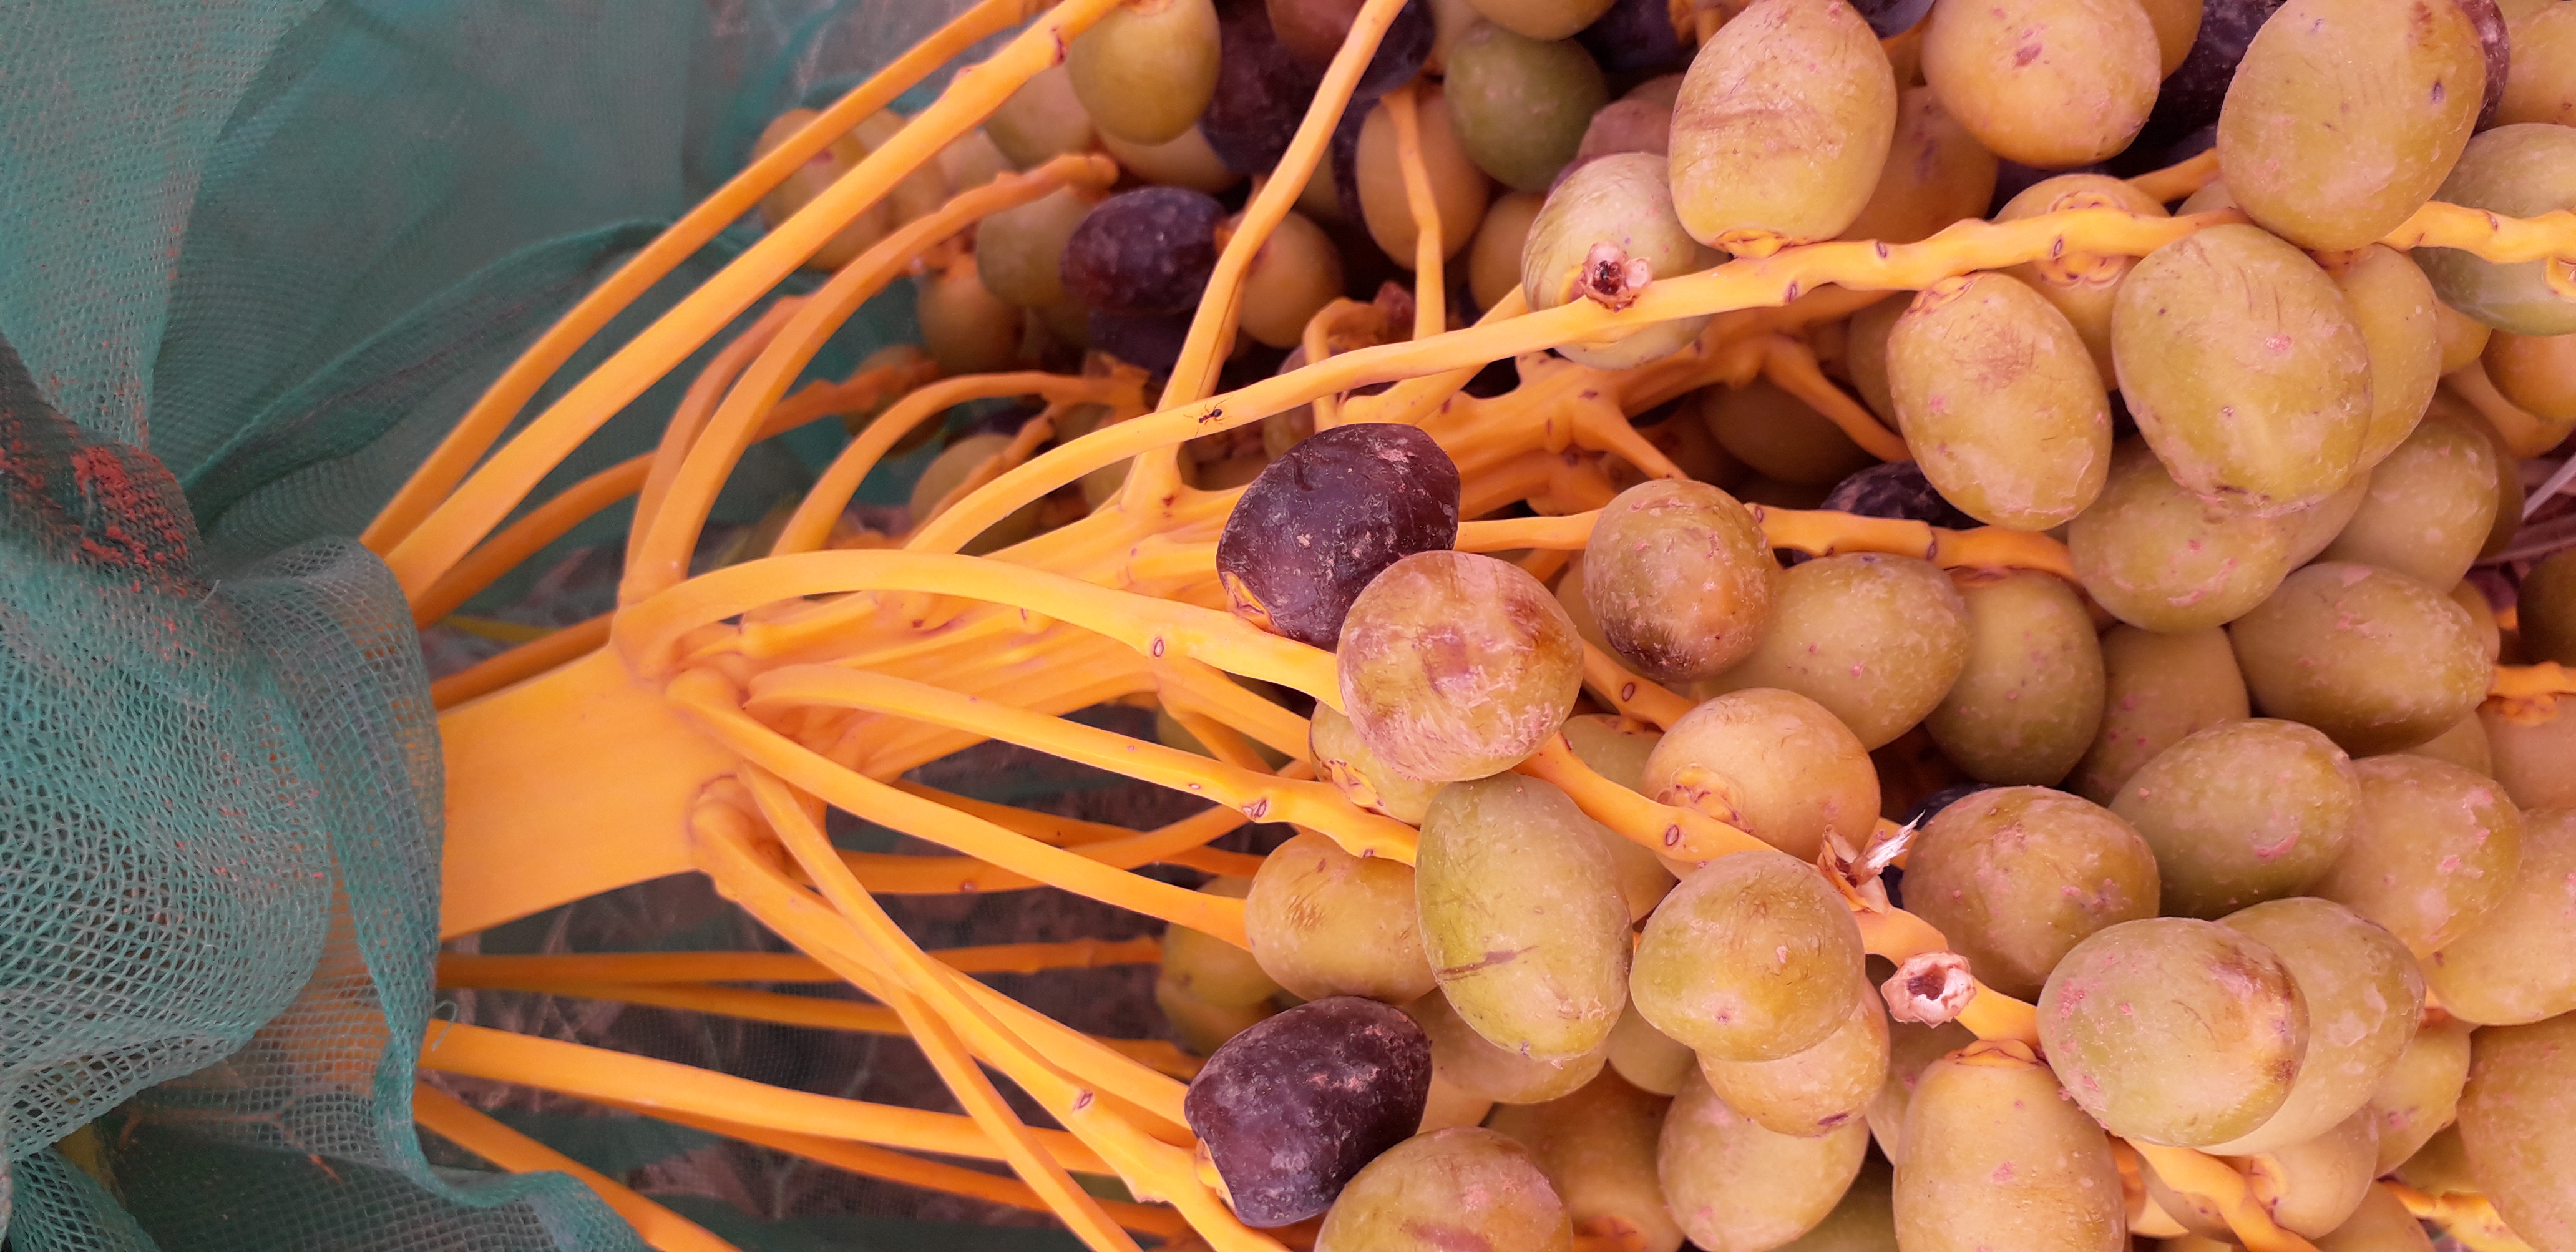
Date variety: kholt